Marianne Moore

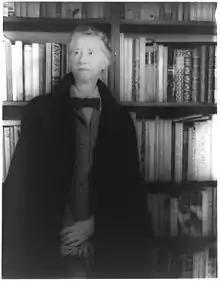
Photograph by Carl Van Vechten (1948)

In 1933, Moore was awarded the Helen Haire Levinson Prize by "Poetry" magazine. In 1951, her "Collected Poems" won the National Book Award, the Pulitzer Prize, and the Bollingen Prize. In the book's introduction, T. S. Eliot wrote, "My conviction has remained unchanged for the last 14 years that Miss Moore's poems form part of the small body of durable poetry written in our time." After years of seclusion, she emerged as a celebrity, speaking at college campuses across the country and appearing in photographic essays in "Life" and "Look" magazines. Moore became a member of the American Academy of Arts and Letters in 1955. She was elected a Fellow of the American Academy of Arts and Sciences in 1962 and in 1967 she was awarded The Edward MacDowell Medal by The MacDowell Colony for outstanding contributions to American culture. Moore continued to publish poems in various magazines, including, "The Nation", "The New Republic", "Partisan Review", and "The New Yorker", as well as publishing various books and collections of her poetry and criticism.